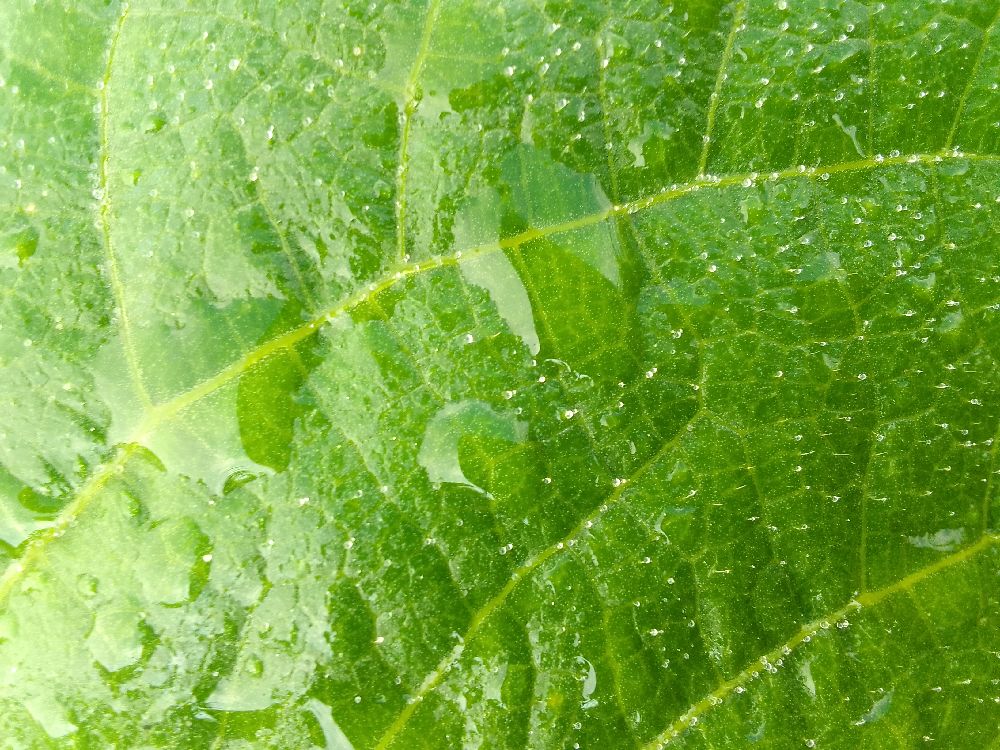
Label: healthy